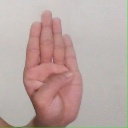
अक्षर: ब